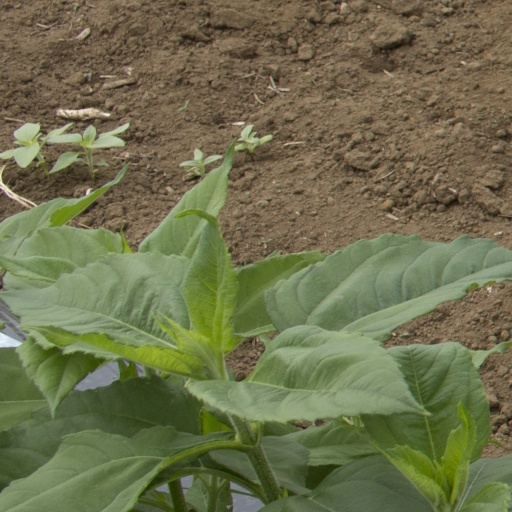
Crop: Jerusalem artichoke